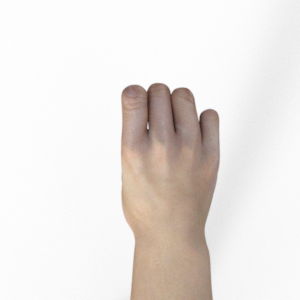
Label: rock